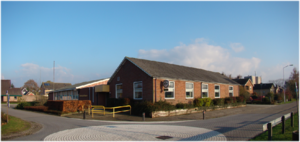
IJzerlo est une localité des Pays-Bas située dans la commune néerlandaise d’Aalten, dans la province de Gueldre.